Martin Schenkel

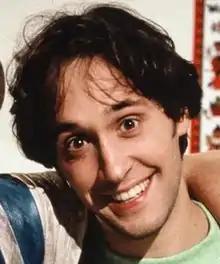

Martin Schenkel (25 April 1968 – 26 March 2003) was a Swiss television actor and musician starring usually in Swiss German television productions.